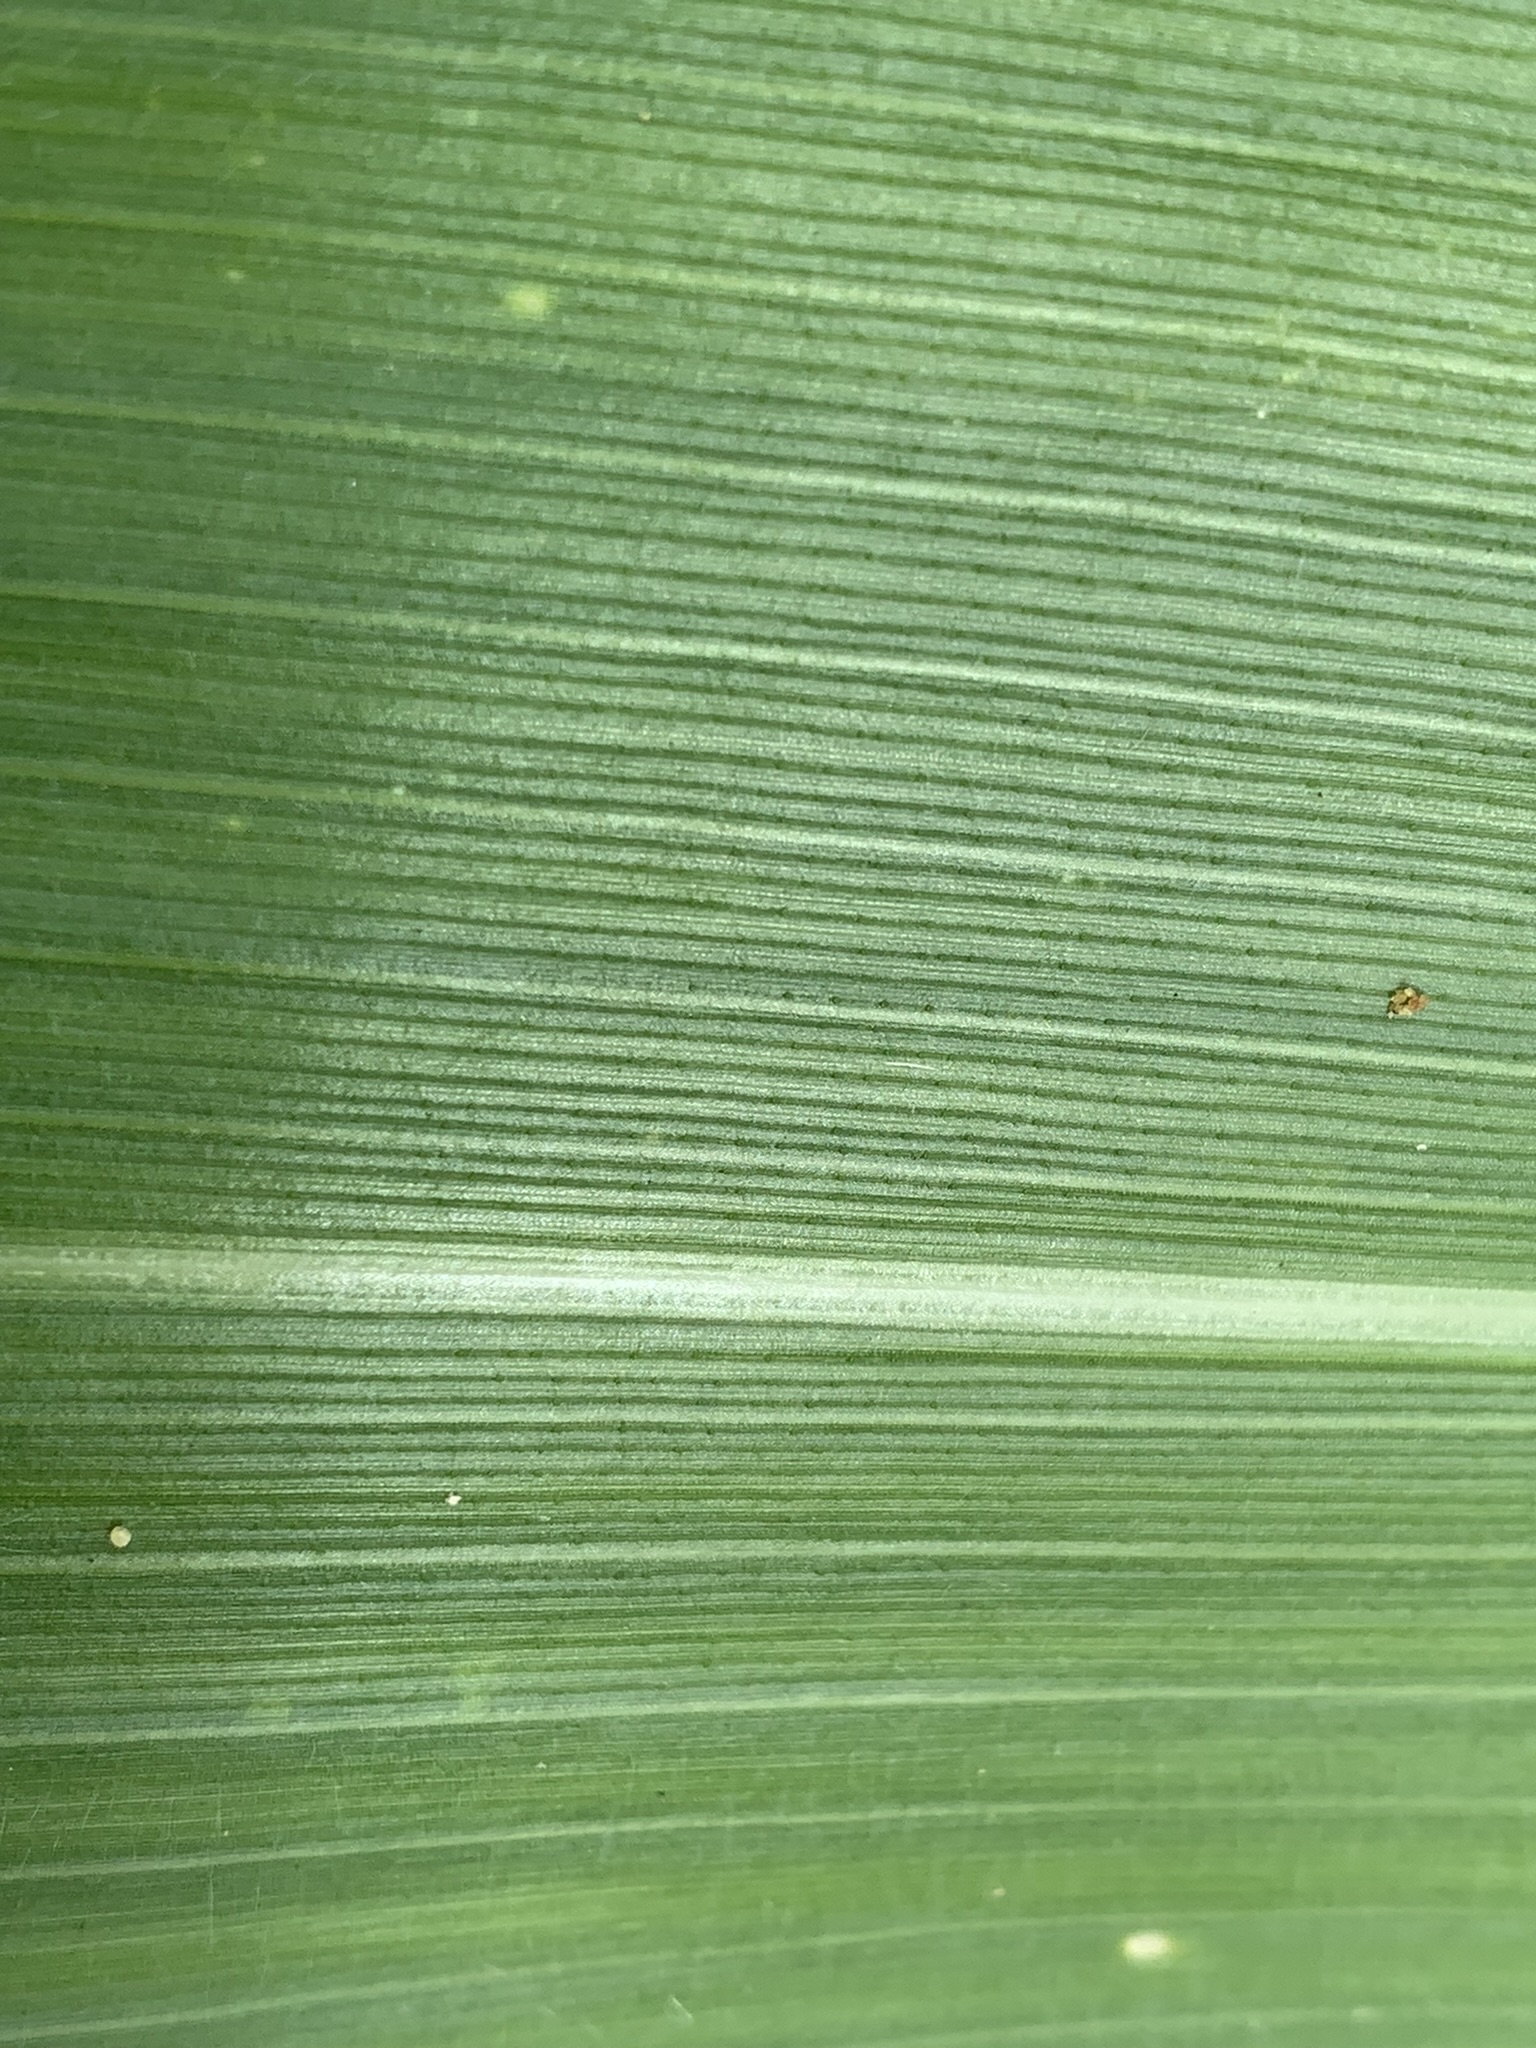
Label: Healthy